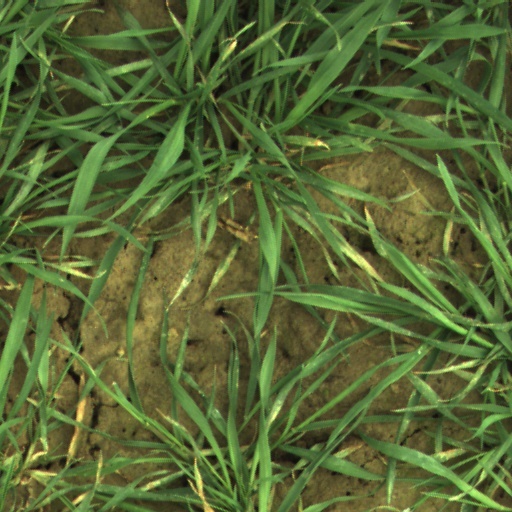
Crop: wheat